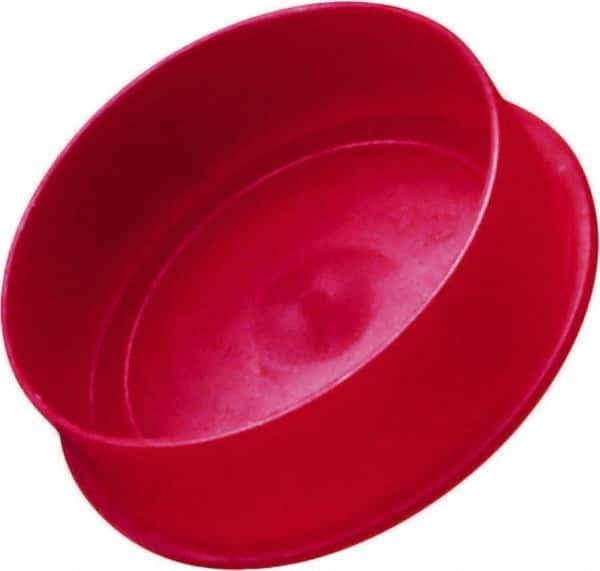
Caplugs - 1.463" ID, Round Head Cap - 1.7" OD, 9/16" Long, Low-Density Polyethylene, Red
Item #: 33426578 Brand: Caplugs Model #: 103701HB Exact Tooling IR#: 04 Product Specifications Type Cap Style Round Head Inside Diameter (Decimal Inch) 1.4630 Outside Diameter (Decimal Inch) 1.7000 Length (Inch) 9/16 Material Low-Density Polyethylene Color Red
Brand: Caplugs
Category: Hardware > Hardware Accessories > Cabinet Hardware > Cabinet & Furniture Keyhole Escutcheons